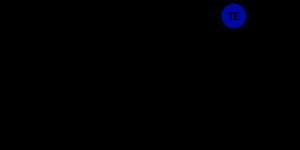
Un tight end est un joueur de football américain ou de football canadien évoluant dans l'équipe offensive. Joueur hybride, son rôle est à la fois de bloquer les adversaires et de recevoir les passes du quarterback.